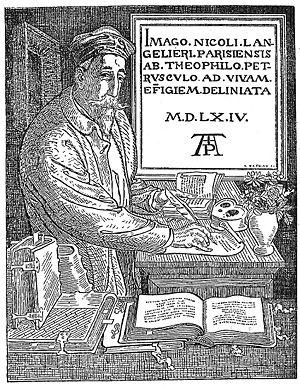
Anatole France, pour l'état civil François Anatole Thibault, né le 16 avril 1844 à Paris, et mort le 12 octobre 1924 à Saint-Cyr-sur-Loire, est un écrivain français, considéré comme l’un des plus grands de l'époque de la Troisième République, dont il a également été un des plus importants critiques littéraires.